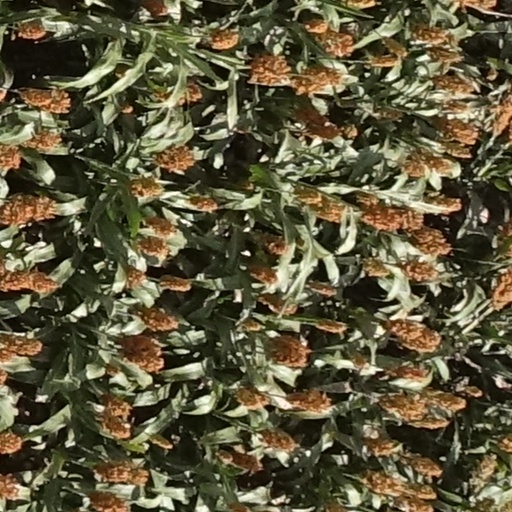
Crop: sorghum